Alex Blake

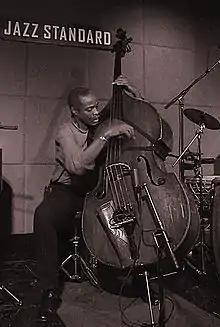
Blake performing with Randy Weston, Billy Harper and Neil Clarke at the Jazz Standard, March 2007

Blake was born in 1951 in Panama and moved to the United States at the age of seven, growing up in Brooklyn, New York. He began his career with Sun Ra's band Arkestra. Blake became one of the major proponents of the fusion movement in the late 1970s through his writing and performances with Lenny White and Billy Cobham.